Crossings (TV series)

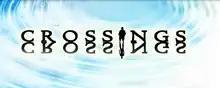

Bob works as a copywriter in an advertising agency where he is constantly heckled by his demanding boss, Ms Merlin, gets bullied and made the butt of jokes by the receptionist and office queen, Anthony, and mercilessly used and played out by the manipulative office beauty, Brenda. The pudgy Bob is a pushover and doesn't have much going for him. In short, Bob is a loser. Until one day, Bob gets into a freak accident. He ends up being able to see dead souls in his reflections. Bob slowly learns to adapt to his ability and learns that he is a hero in his own way after all. He attempts to help the souls find peace. In helping the lost souls seek the closure they need to move on, Bob inadvertently helps the living they left behind to do the same.